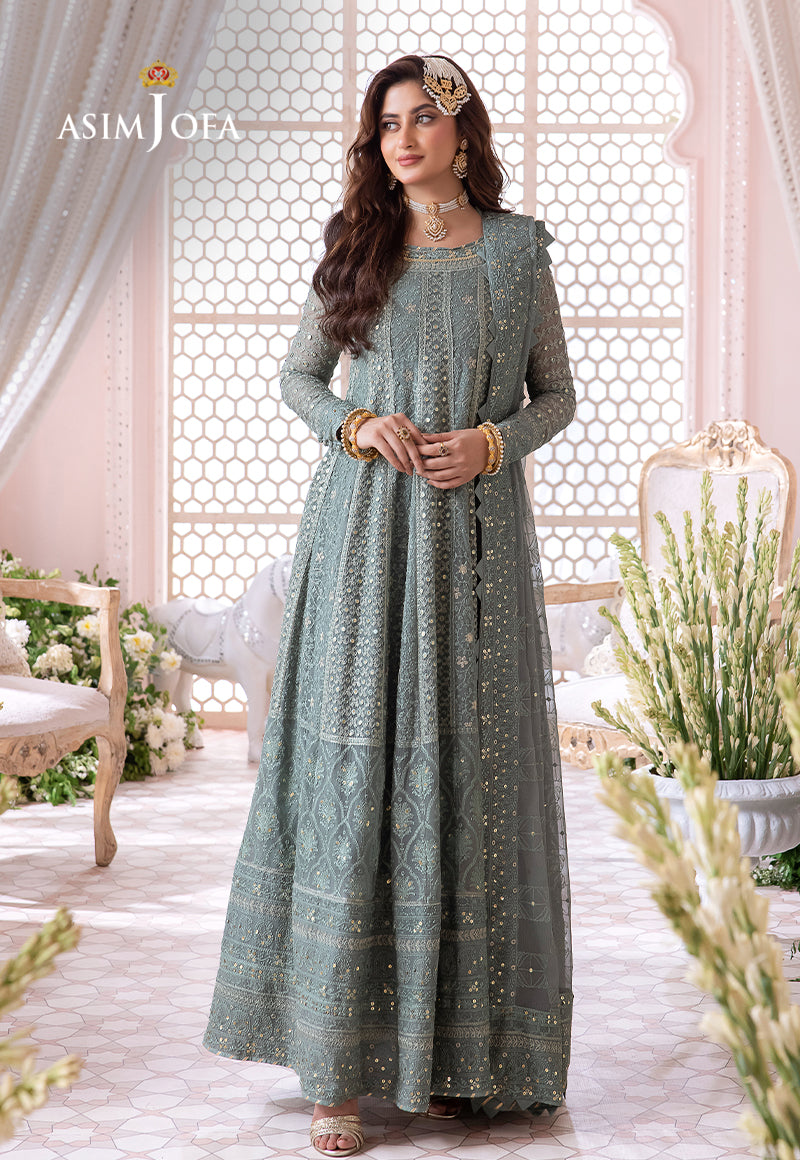
grey embroidered net anarkali suit